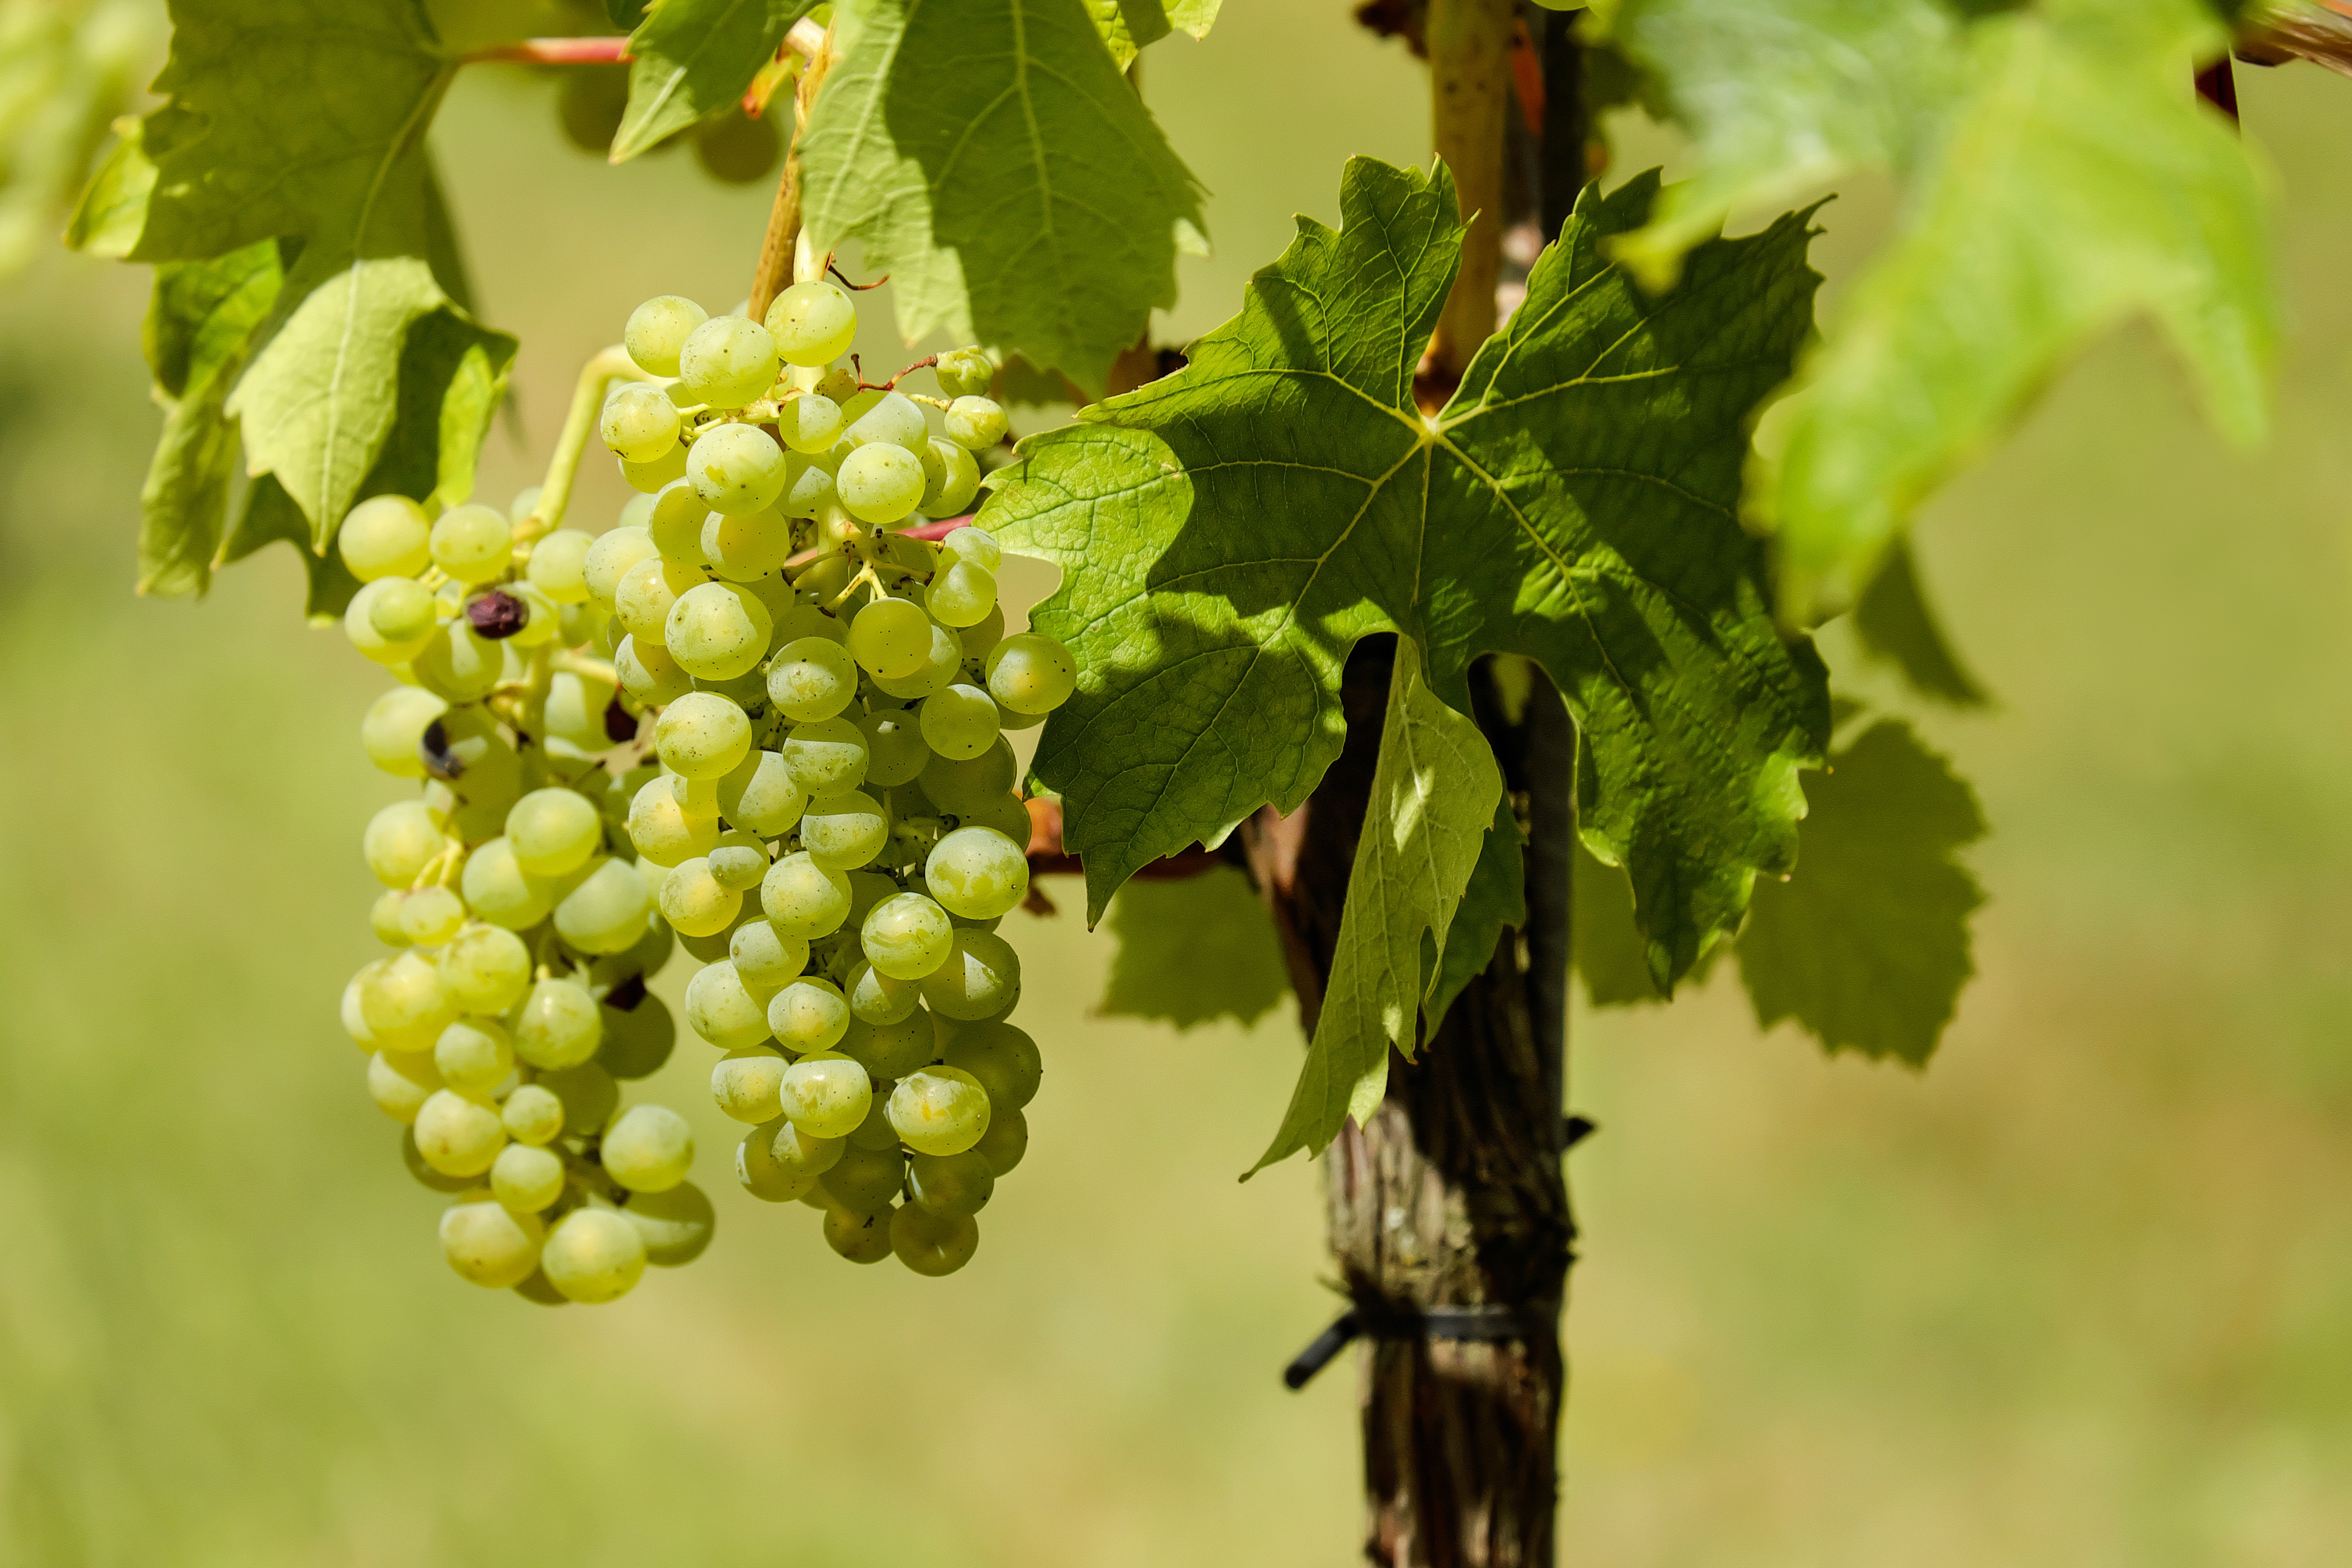
tree, branch, plant, grape, vine, wine, fruit, flower, food, green, produce, agriculture, vines, shrub, grapes, flowering plant, vitis, woody plant, land plant, grapevine family